The Colour of a Dog Running Away

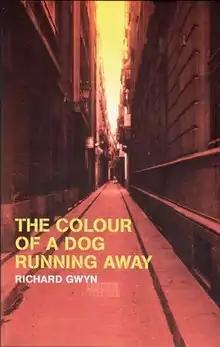
First edition (publ. Parthian Books)

The Colour of a Dog Running Away is a novel by the Welsh novelist Richard Gwyn published in 2005.